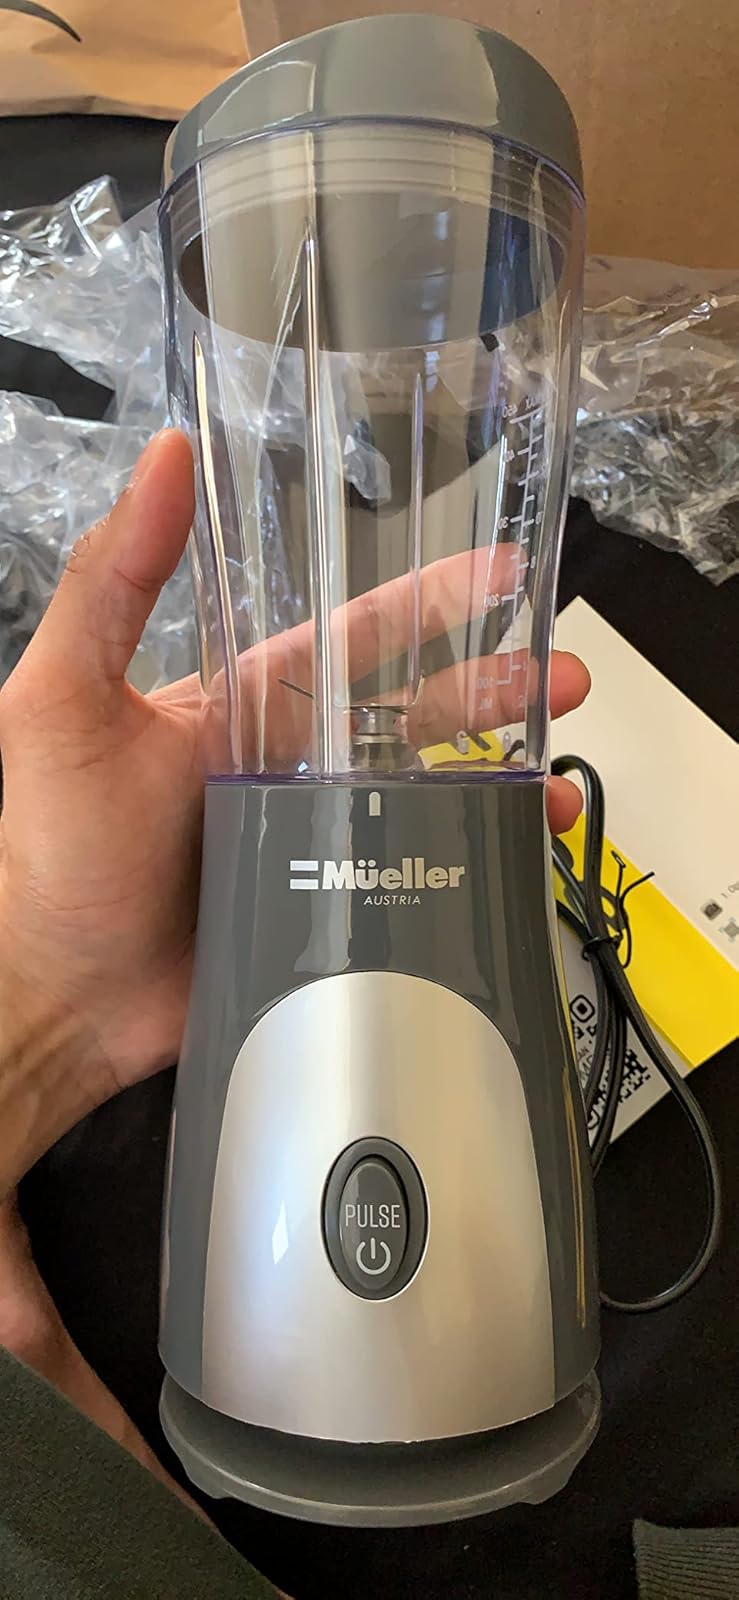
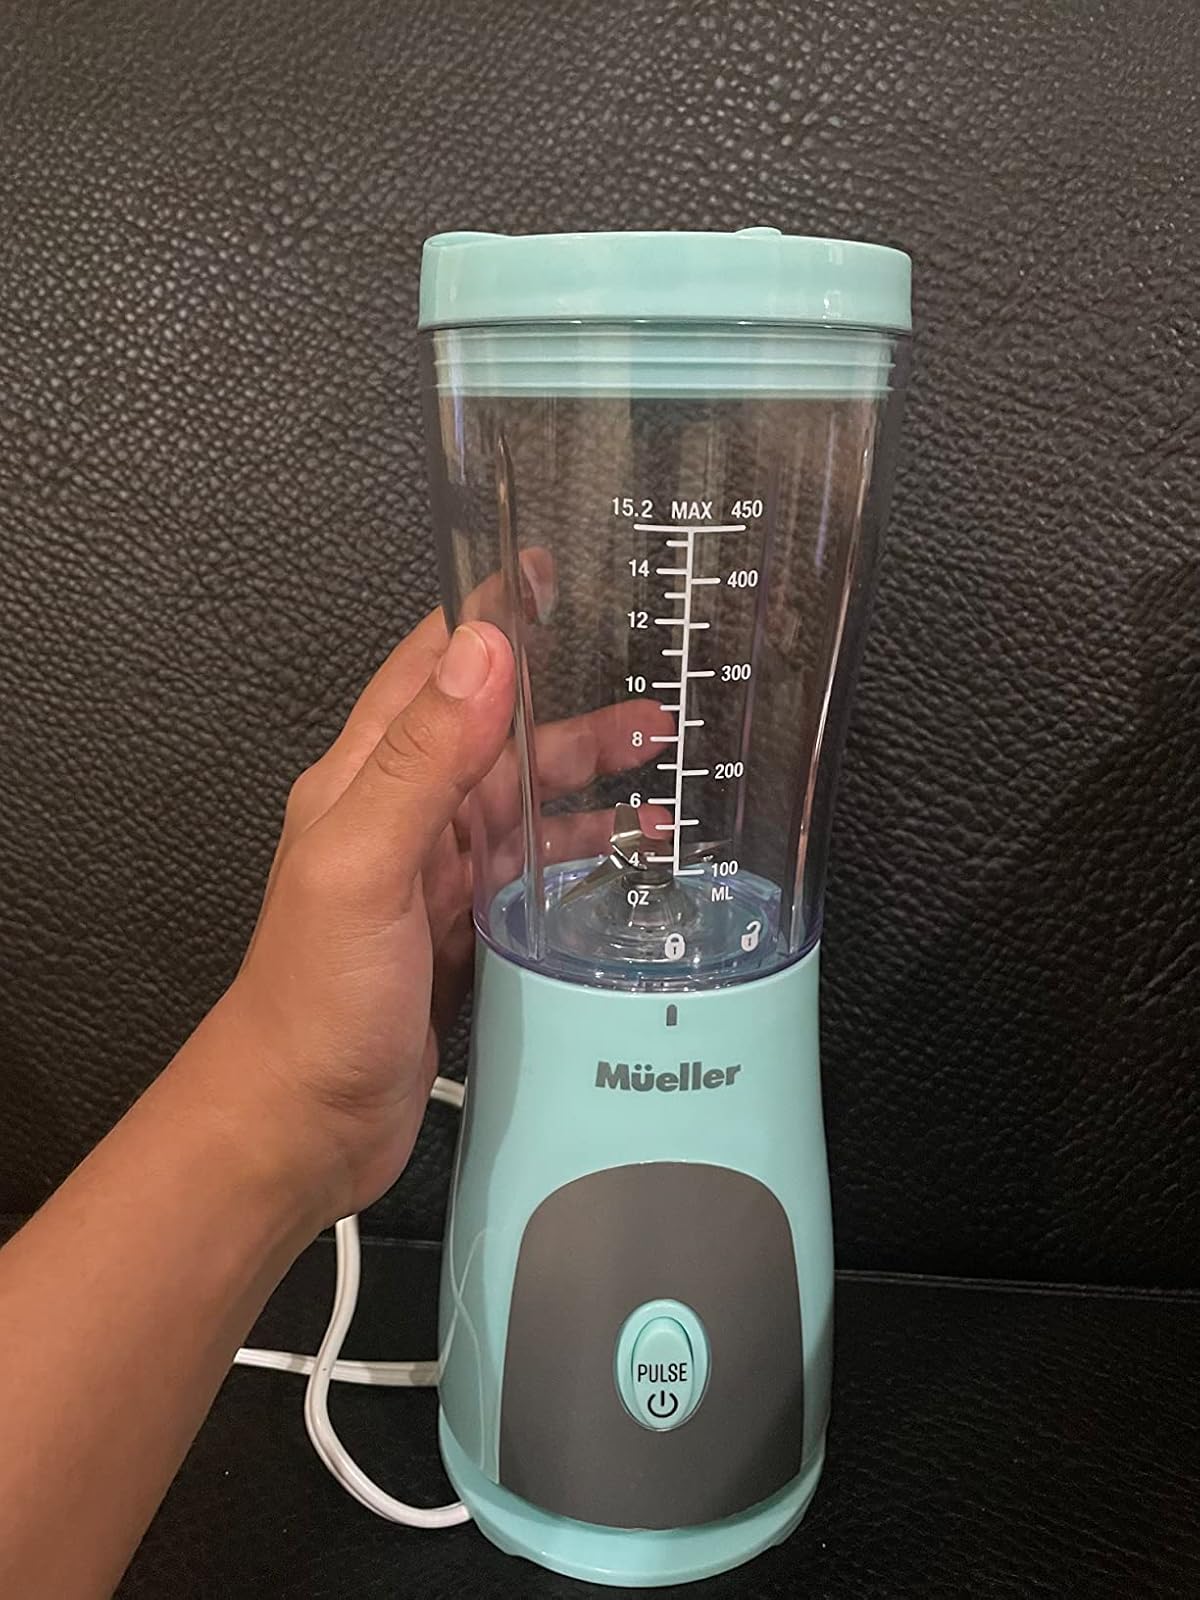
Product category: items_blender
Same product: no